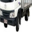
Label: truck